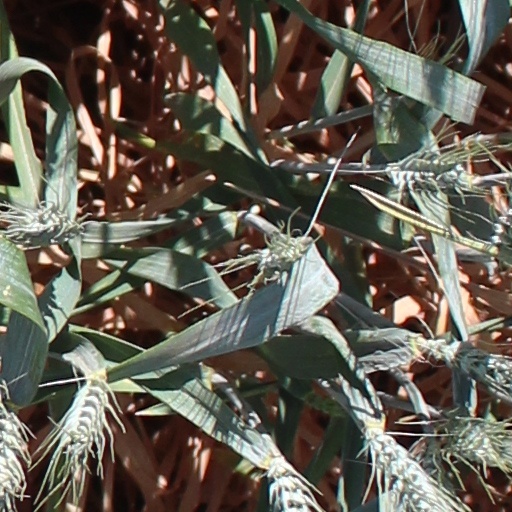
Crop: wheat